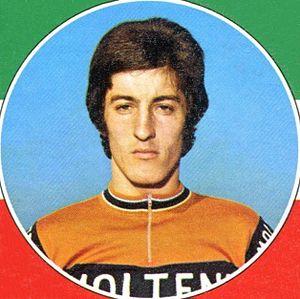
Aldo Parecchini est un coureur cycliste italien des années 1970.